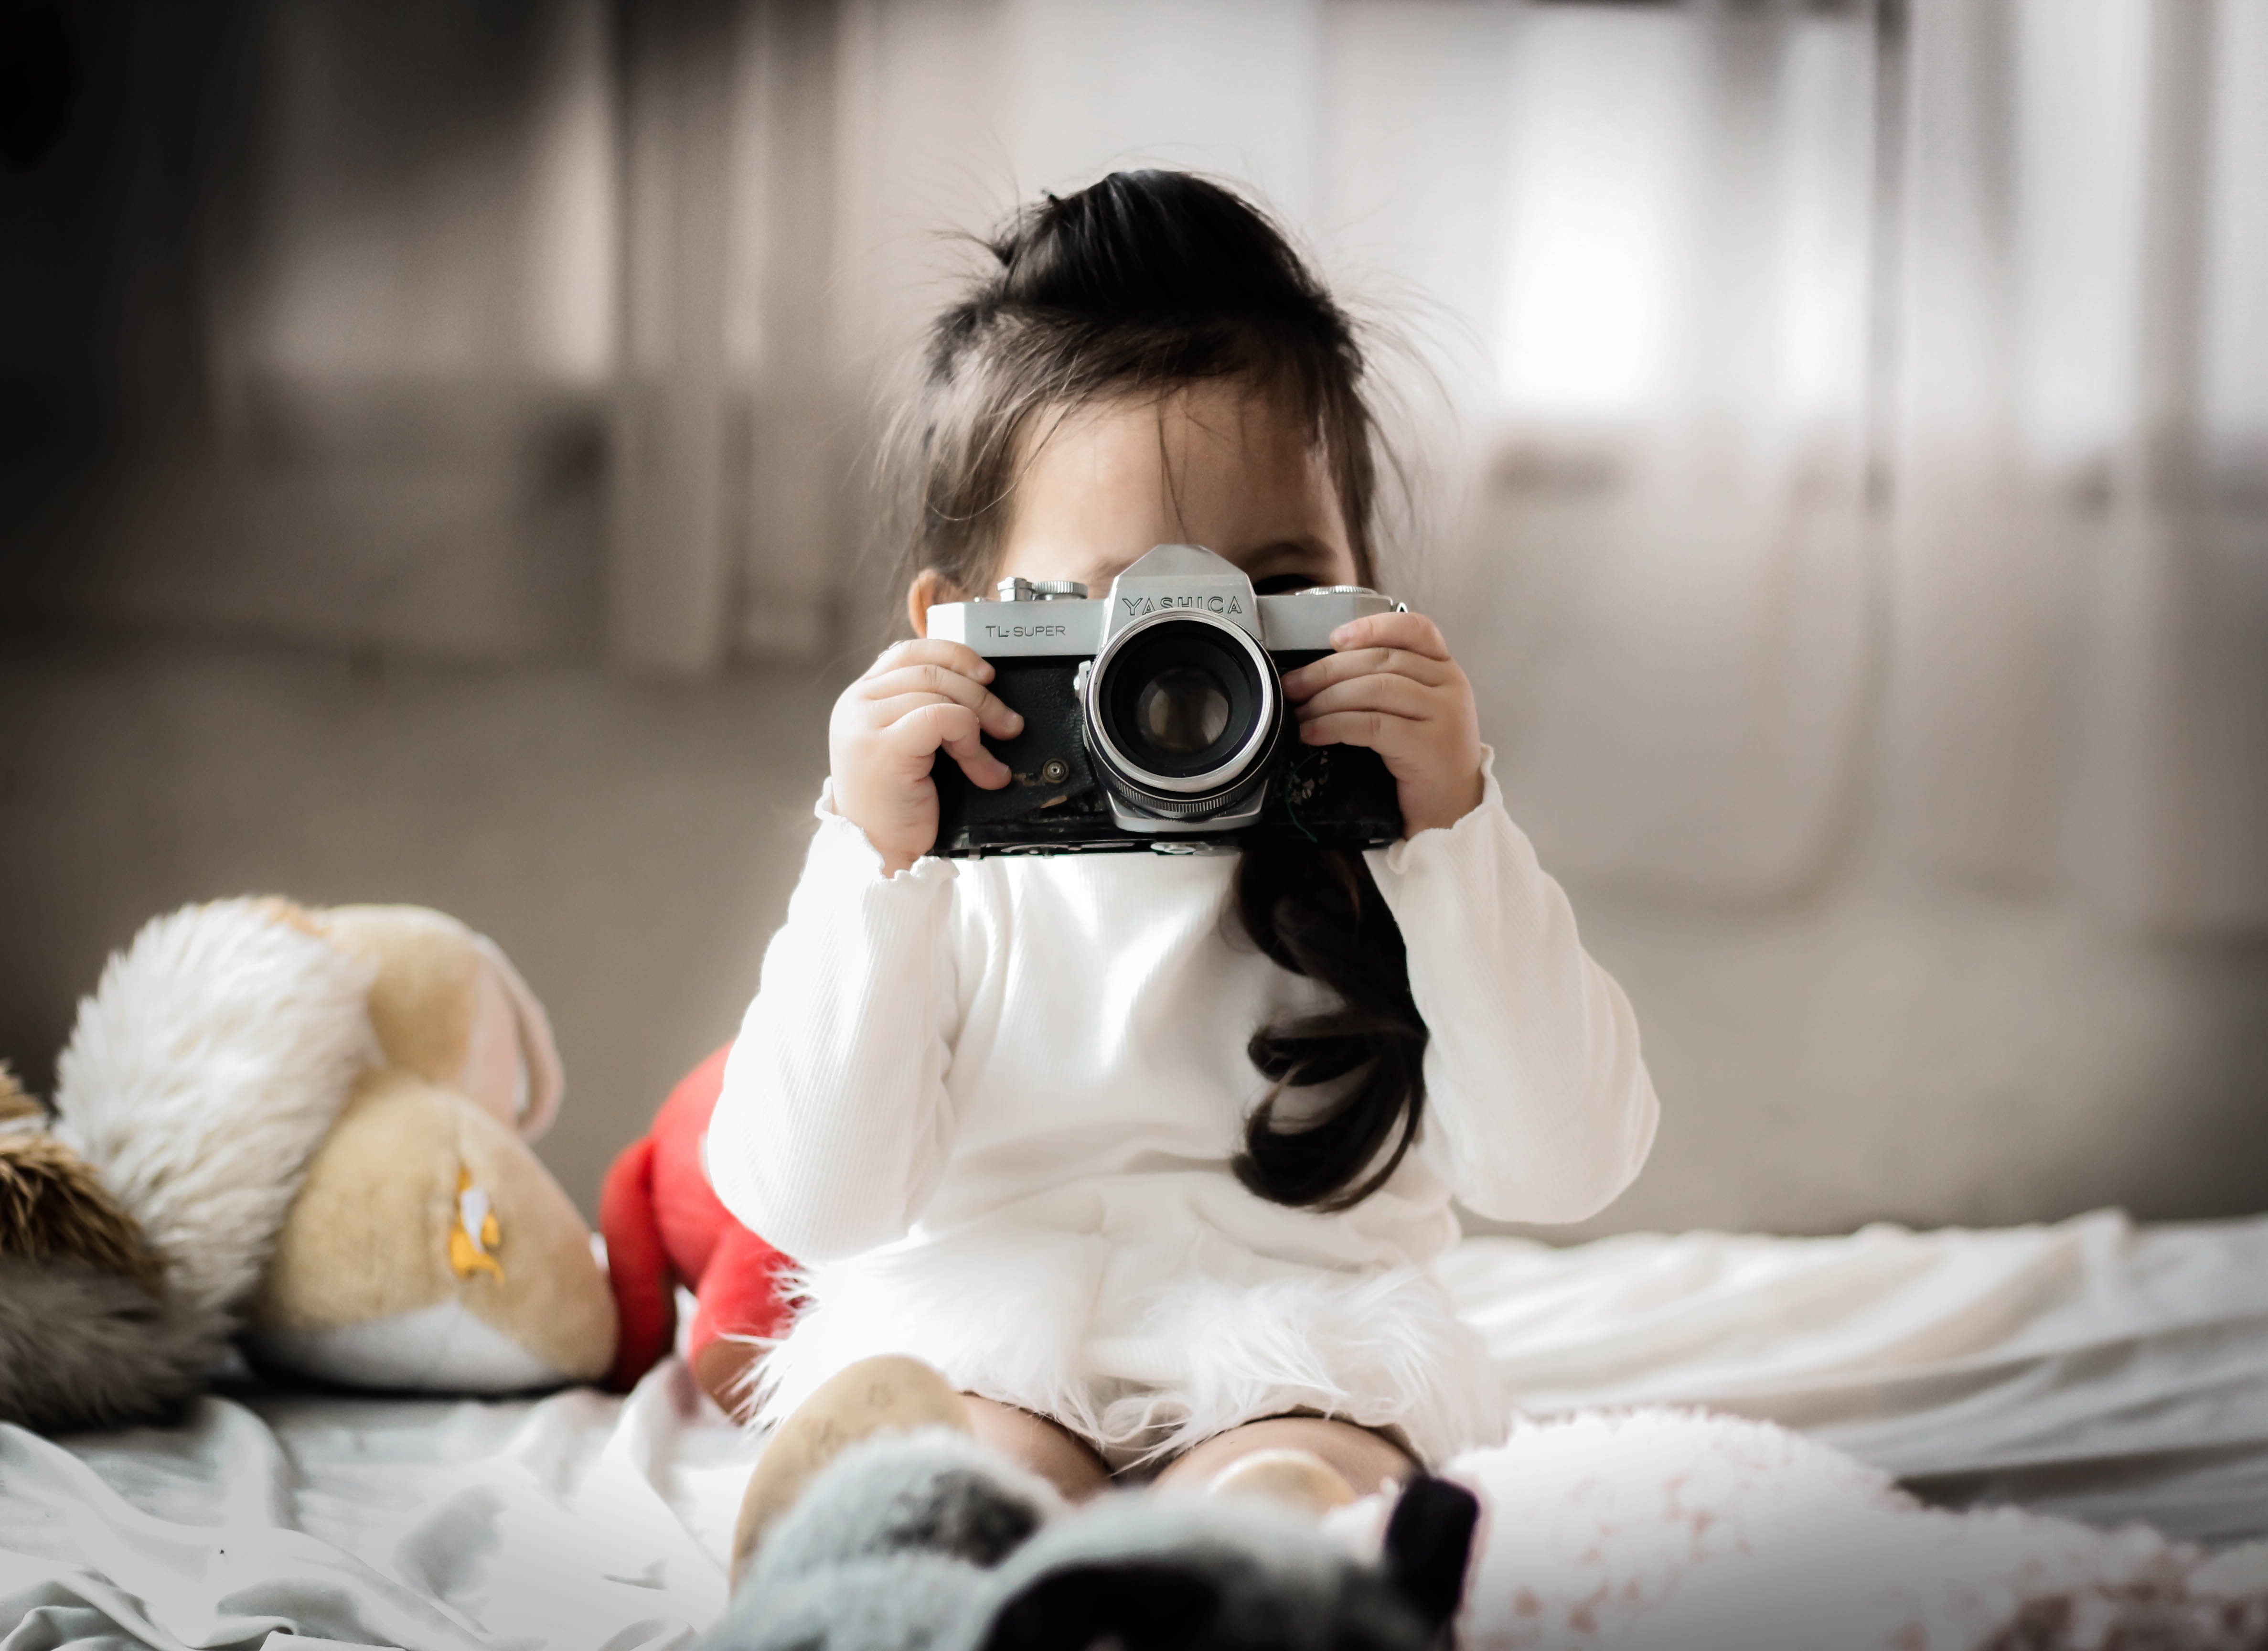
photograph, companion dog, photography, canidae, snout, fur, stock photography, photographer, cameras optics